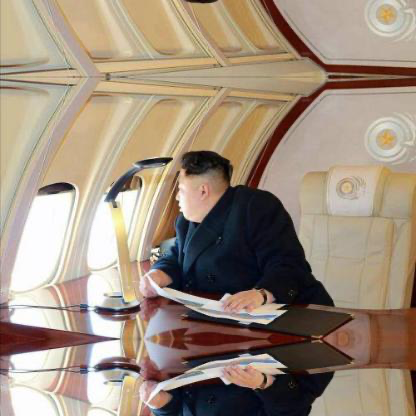
Objects in the image:
label: head